Peruvian Primera División

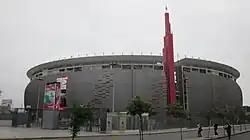
The Estadio Nacional is an iconic football stadium in Peru. It has hosted hundreds of matches since its inauguration in 1952. The site of the stadium was originally a stadium that hosted the first matches in La Liga Peruana de fútbol.

The Peruvian Football Federation was founded in 1922 and restarted the Peruvian football league in 1926 with the addition of teams from Callao. Unfortunately, the two championships in 1926 and 1927 suffered drawback as teams withdrew from the league mid-season. Of the 11 competing teams, Sport Progreso was crowned champion. Because many clubs withdrew from the tournament, Sport Progeso only played 6 games. The following season, Alianza Lima conquered its third title; they had already won two back-to-back titles in 1918 and 1919. This season featured 8 teams. As in 1926, the league did not finish properly and Alianza Lima won after winning its 3 matches. In 1928, the federation increased the number of teams to 19 and separated them into 2 groups. 5 teams advanced to second stage where the winner was league champion. The first Clásico took place in this season. In the second stage Alianza Lima faced the newly invited Federación Universitaria. The match was a 1–0 win for Federación Universitaria and began the biggest rivalry in the history of Peruvian football. At the end of the second stage, Federación Universitaria and Alianza Lima were tied for first place which led to two extra matches between them to declare the 1928 champion. The first match was a 1–1 draw and the second was a 2–0 win for Alianza Lima.